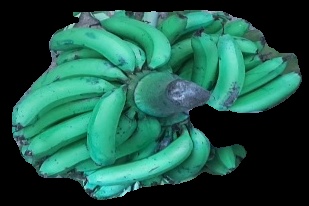
Variety: pachbale
Grade: grade3